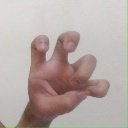
अक्षर: छ